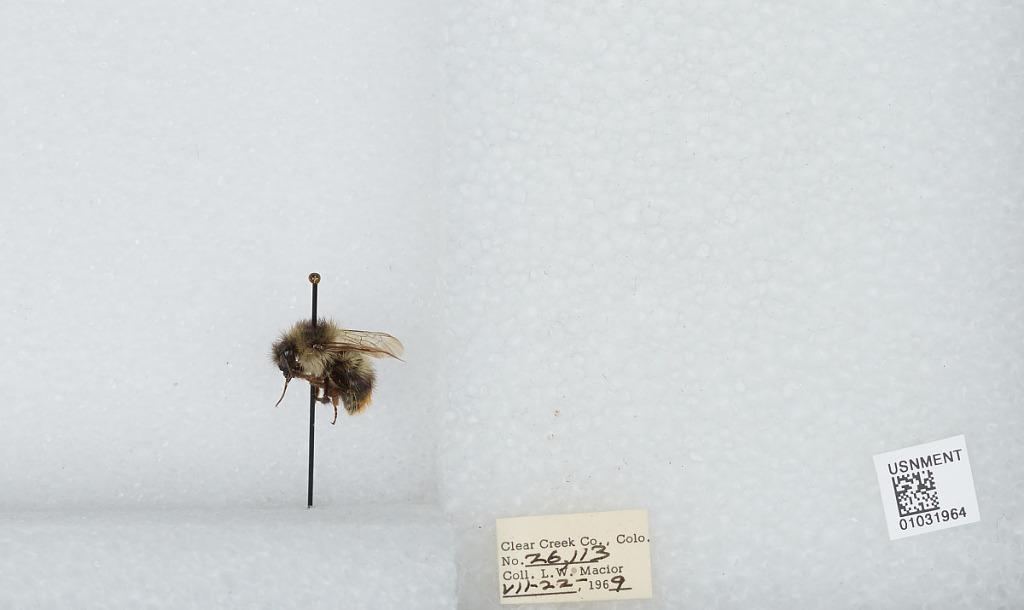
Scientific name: Bombus (Pyrobombus) mixtus Cresson
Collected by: L. Macior
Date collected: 1969-7-22
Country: United States
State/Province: Colorado
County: Clear Creek
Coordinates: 39.6958, -105.725